2018 Stanley Cup Final

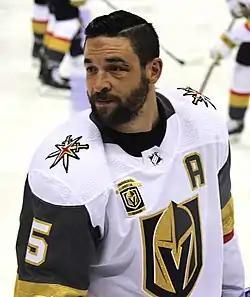
Deryk Engelland, an alternate captain for the Golden Knights, served as the de facto team captain as he led the Golden Knights to their first Stanley Cup Final appearance in franchise history, in their first season of operations

Note: "Deryk Engelland served as the Golden Knights unofficial team captain during the 2018 Stanley Cup playoffs. Engelland was the alternate captain with the longest tenure in the league on the roster at the time of the playoffs."